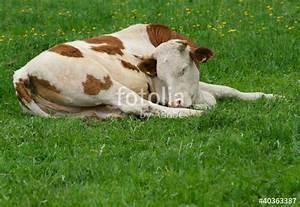
cow